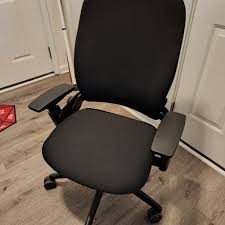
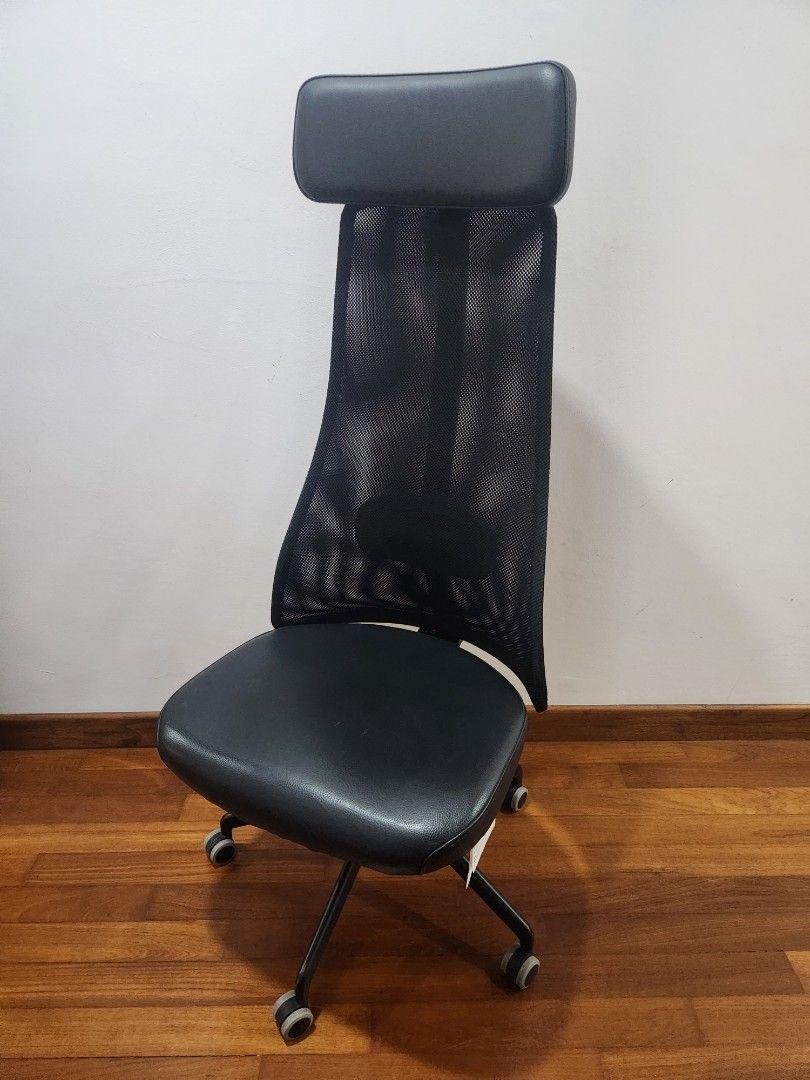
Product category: items_chair
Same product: no